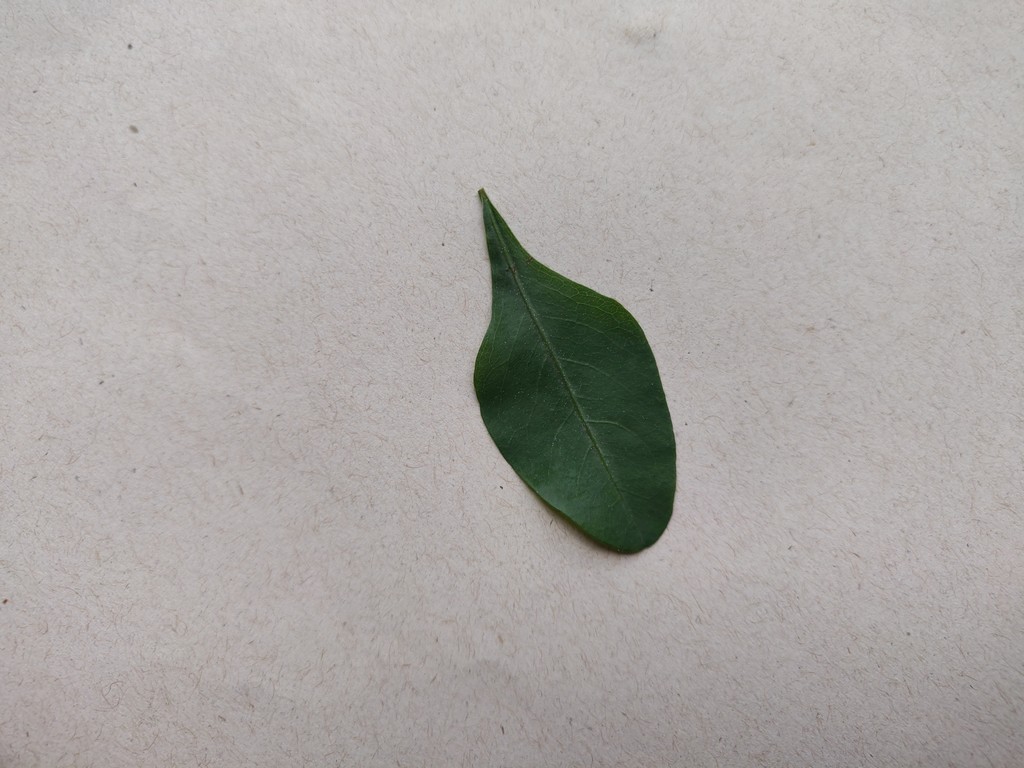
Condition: Healthy
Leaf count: single
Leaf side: front